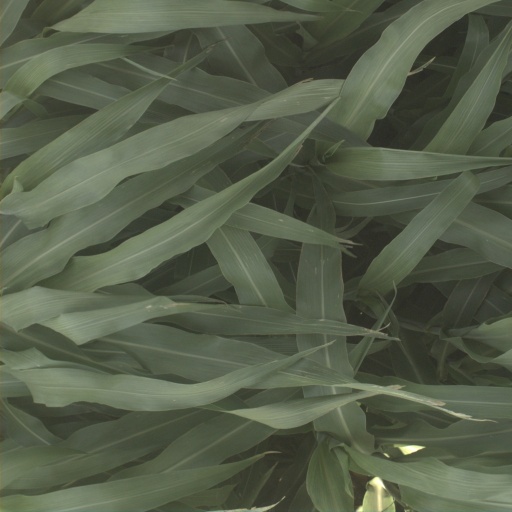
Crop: sorghum